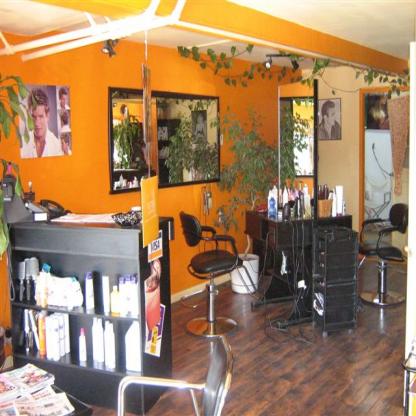
Scene: Indoor